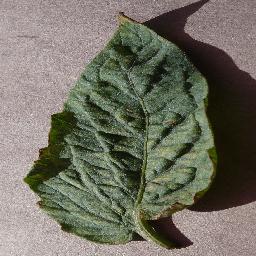
Label: Tomato___Spider_mites Two-spotted_spider_mite